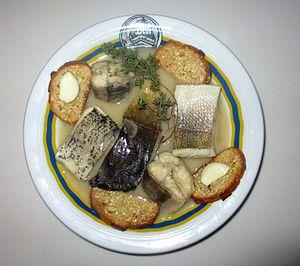
Plat de pôchouse Verdunoise
Une matelote ou matelote de poisson est une recette de cuisine traditionnelle de cuisine française, à base d’une ou de plusieurs sortes de poissons d'eau douce ou de mer coupés en morceaux, cuisinés dans une marinade de vin rouge ou de vin blanc et d'oignon généralement servie avec une sauce matelote au vin.
La pôchouse, ou pauchouse est une recette traditionnelle de la cuisine bourguignonne et de la cuisine franc-comtoise, à base de poissons de rivière, coupés en morceaux et cuisinés avec une sauce au vin blanc.